Vachan

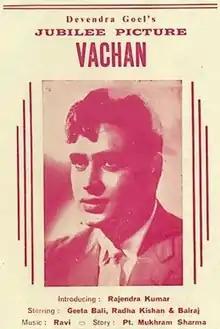
Poster

Vachan (English: Word) is a 1955 Indian Bollywood film directed by Raj Rishi and produced by Devendra Goel. The film stars Geeta Bali and Rajendra Kumar in lead roles.